Union Pacific 6916

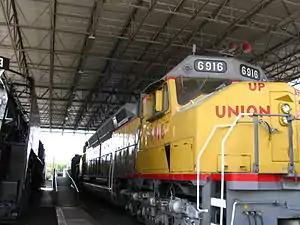
Union Pacific 6916 on display at the Utah State Railroad Museum

Union Pacific 6916 is a DDA40X diesel locomotive built for the Union Pacific Railroad. It now resides in the Eccles Rail Center at the Utah State Railroad Museum in Ogden, Utah.